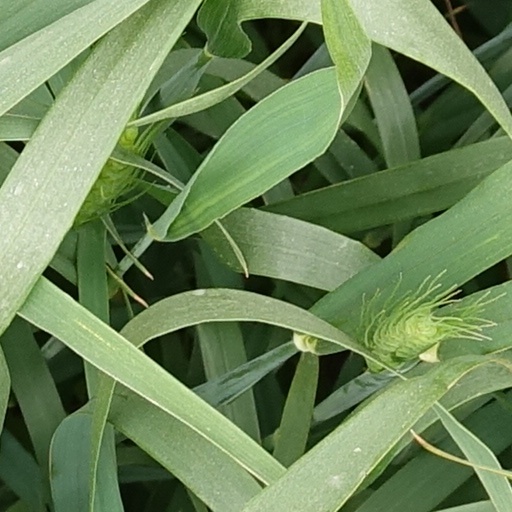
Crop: wheat